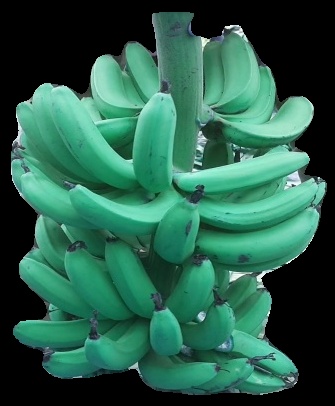
Variety: pachbale
Grade: grade3